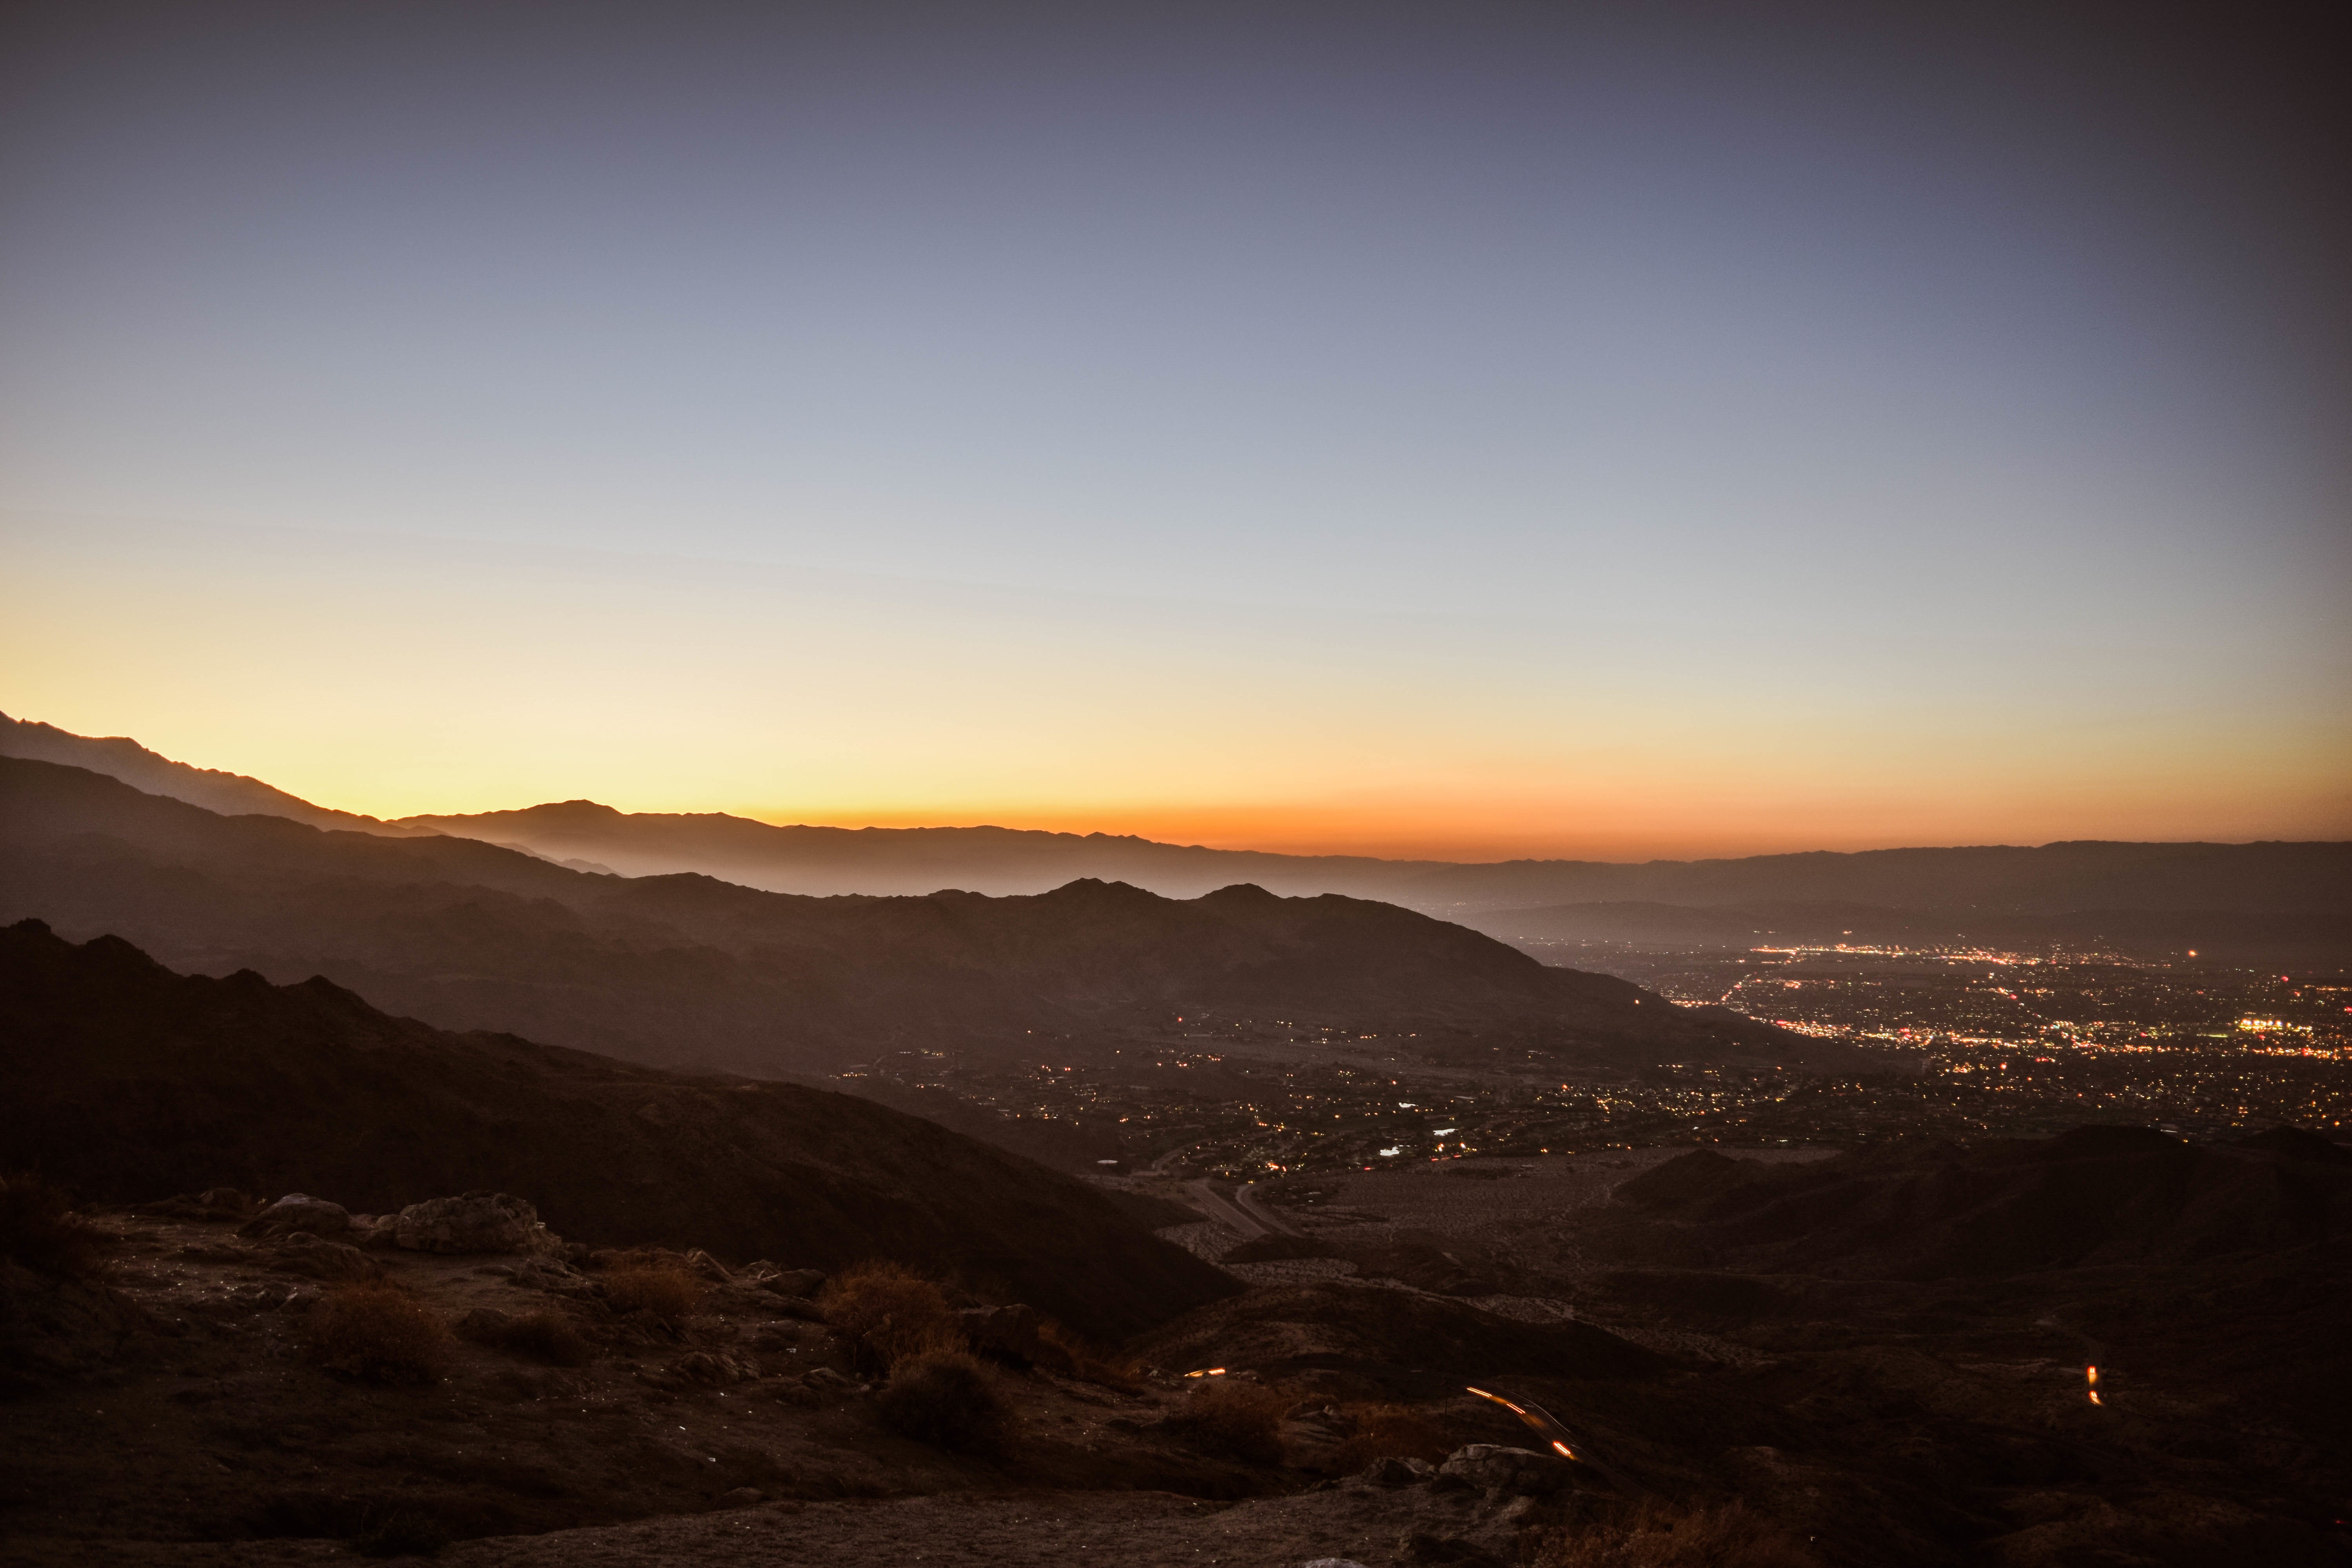
landscape, horizon, mountain, cloud, sunrise, sunset, sunlight, morning, hill, dawn, dusk, evening, landform, geographical feature, atmospheric phenomenon, mountainous landforms